Royal Tank Museum

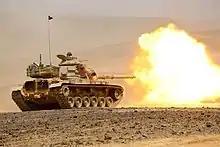
Jordanian M-60 Phoenix tank.

The Royal Tank Museum displays a wide array of weapons used by the Royal Jordanian Army since its establishment in 1920. The collection features a total of 46 types of tanks, armored vehicles, and other military vehicles, some of which remain in active service while others have been retired. As of 2018, Jordan possesses a diverse inventory of 1,321 tanks, 2,547 armored vehicles, and 461 self-propelled guns, placing it 18th globally in terms of tank strength, 30th in armored vehicle strength, and 15th in self-propelled artillery strength.